Charles Scribner's Sons Building

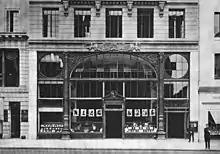
Storefront seen in 1913

By January 1911, Ernest Flagg had written in his diary that Charles Scribner II had discussed the possibility of constructing a new quarters along Fifth Avenue. In February 1912, Charles Scribner's Sons bought the houses at 597 and 599 Fifth Avenue, near 48th Street, from the estates of Sarah M. and Roswell P. Flower, with the intention of constructing a 10-story structure there for retail and offices. Scribner hired Flagg to construct the new building, and a steel contract was awarded in May. The foundations and excavations were nearly completed by the following month, when Flagg submitted building plans to the New York City Department of Buildings. The steelwork was being constructed by August 1912.